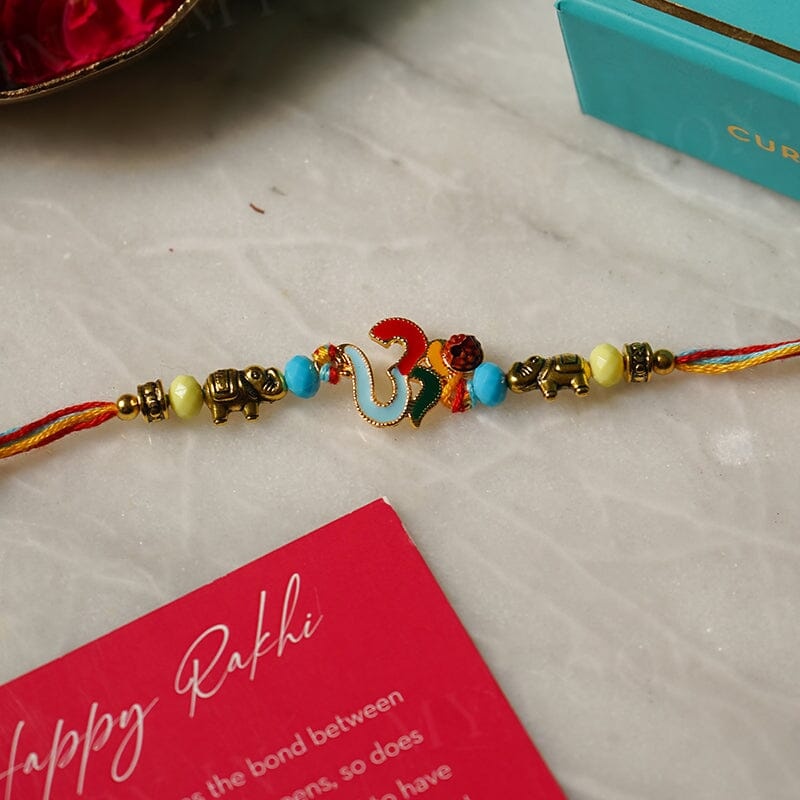
OM Design Bhaiya Rakhi
Introducing the OM Floral Design Bhaiya Rakhi, the perfect gift for your brother. This rakhi features an intricate floral design with the auspicious symbol of OM, representing love, protection, and good luck. Made with high-quality materials, this rakhi is a meaningful and beautiful way to celebrate your bond. Material :- Metal Approximate weight :- 5gm Size:- Free
Brand: Rakhi
Category: Arts & Entertainment > Party & Celebration > Gift Giving